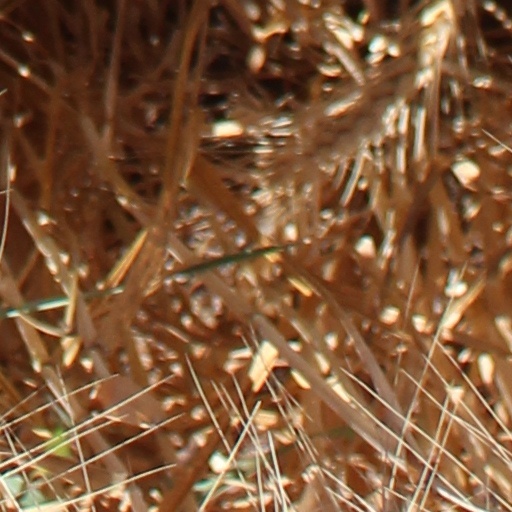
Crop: wheat